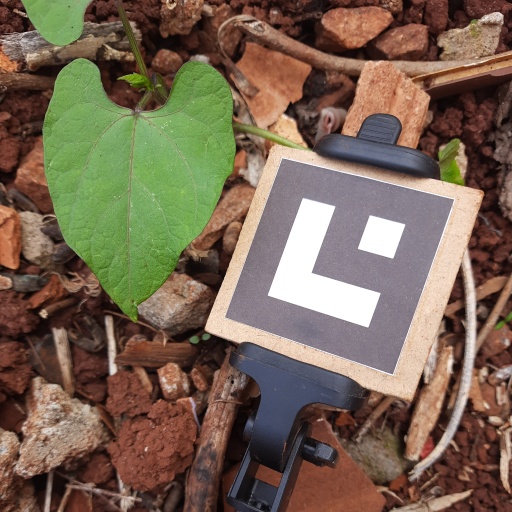
Observations: wavy surface, no eating holes, under shade